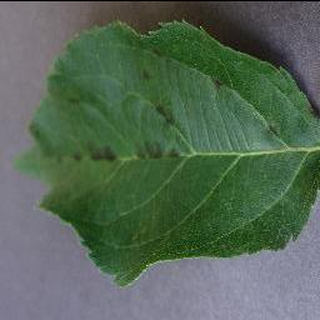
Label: apple_apple_scab